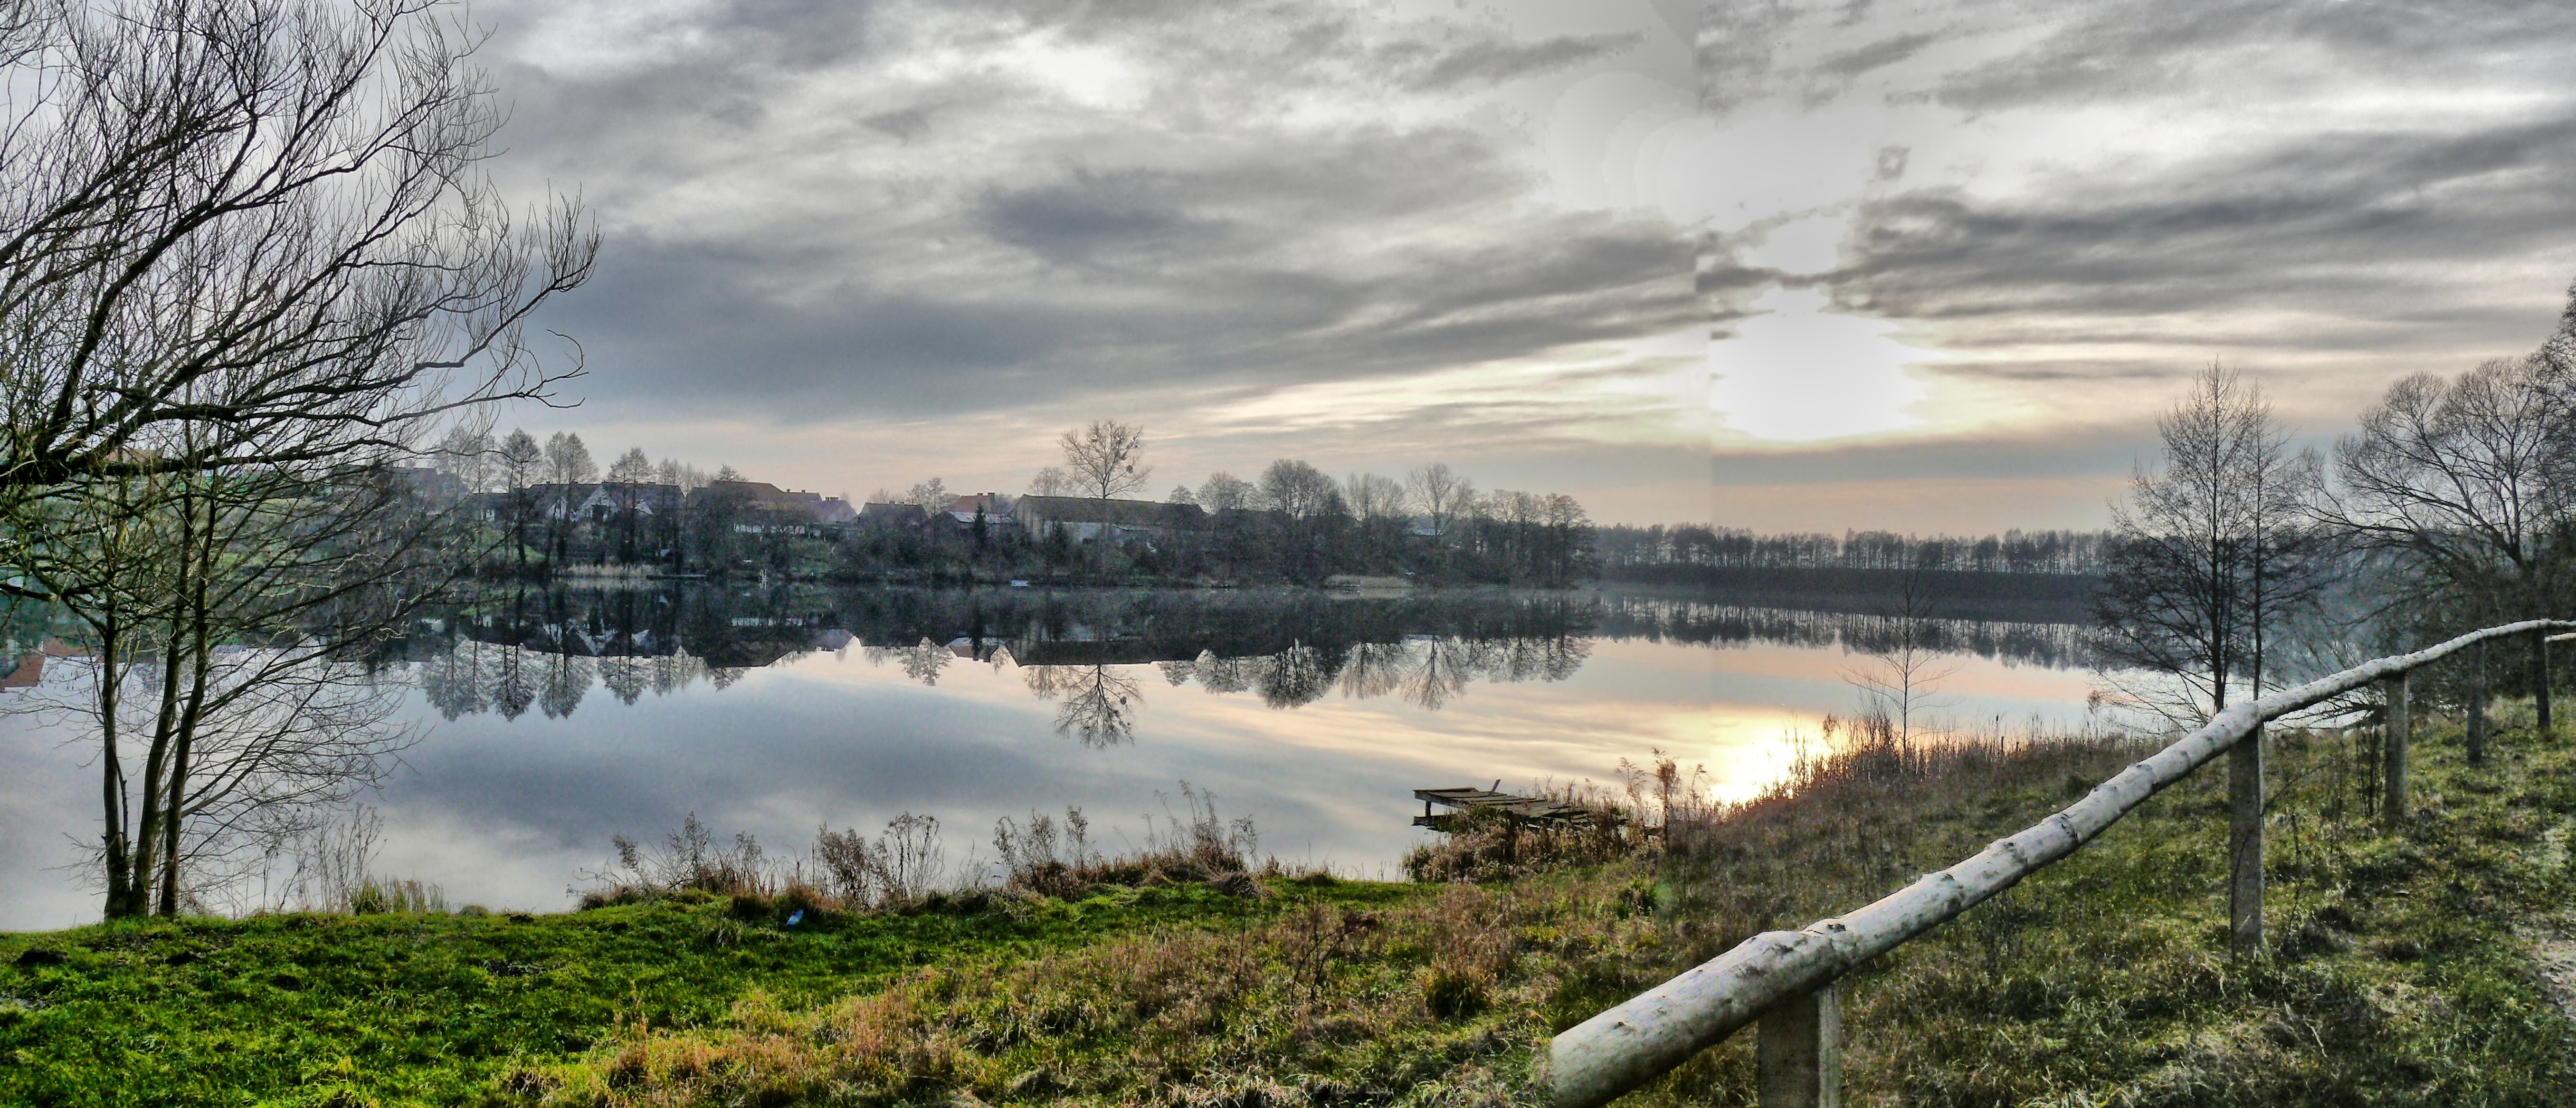
landscape, tree, water, nature, mountain, snow, winter, cloud, mist, sunlight, morning, lake, view, river, twilight, reflection, high, weather, reservoir, season, wetland, atmospheric phenomenon